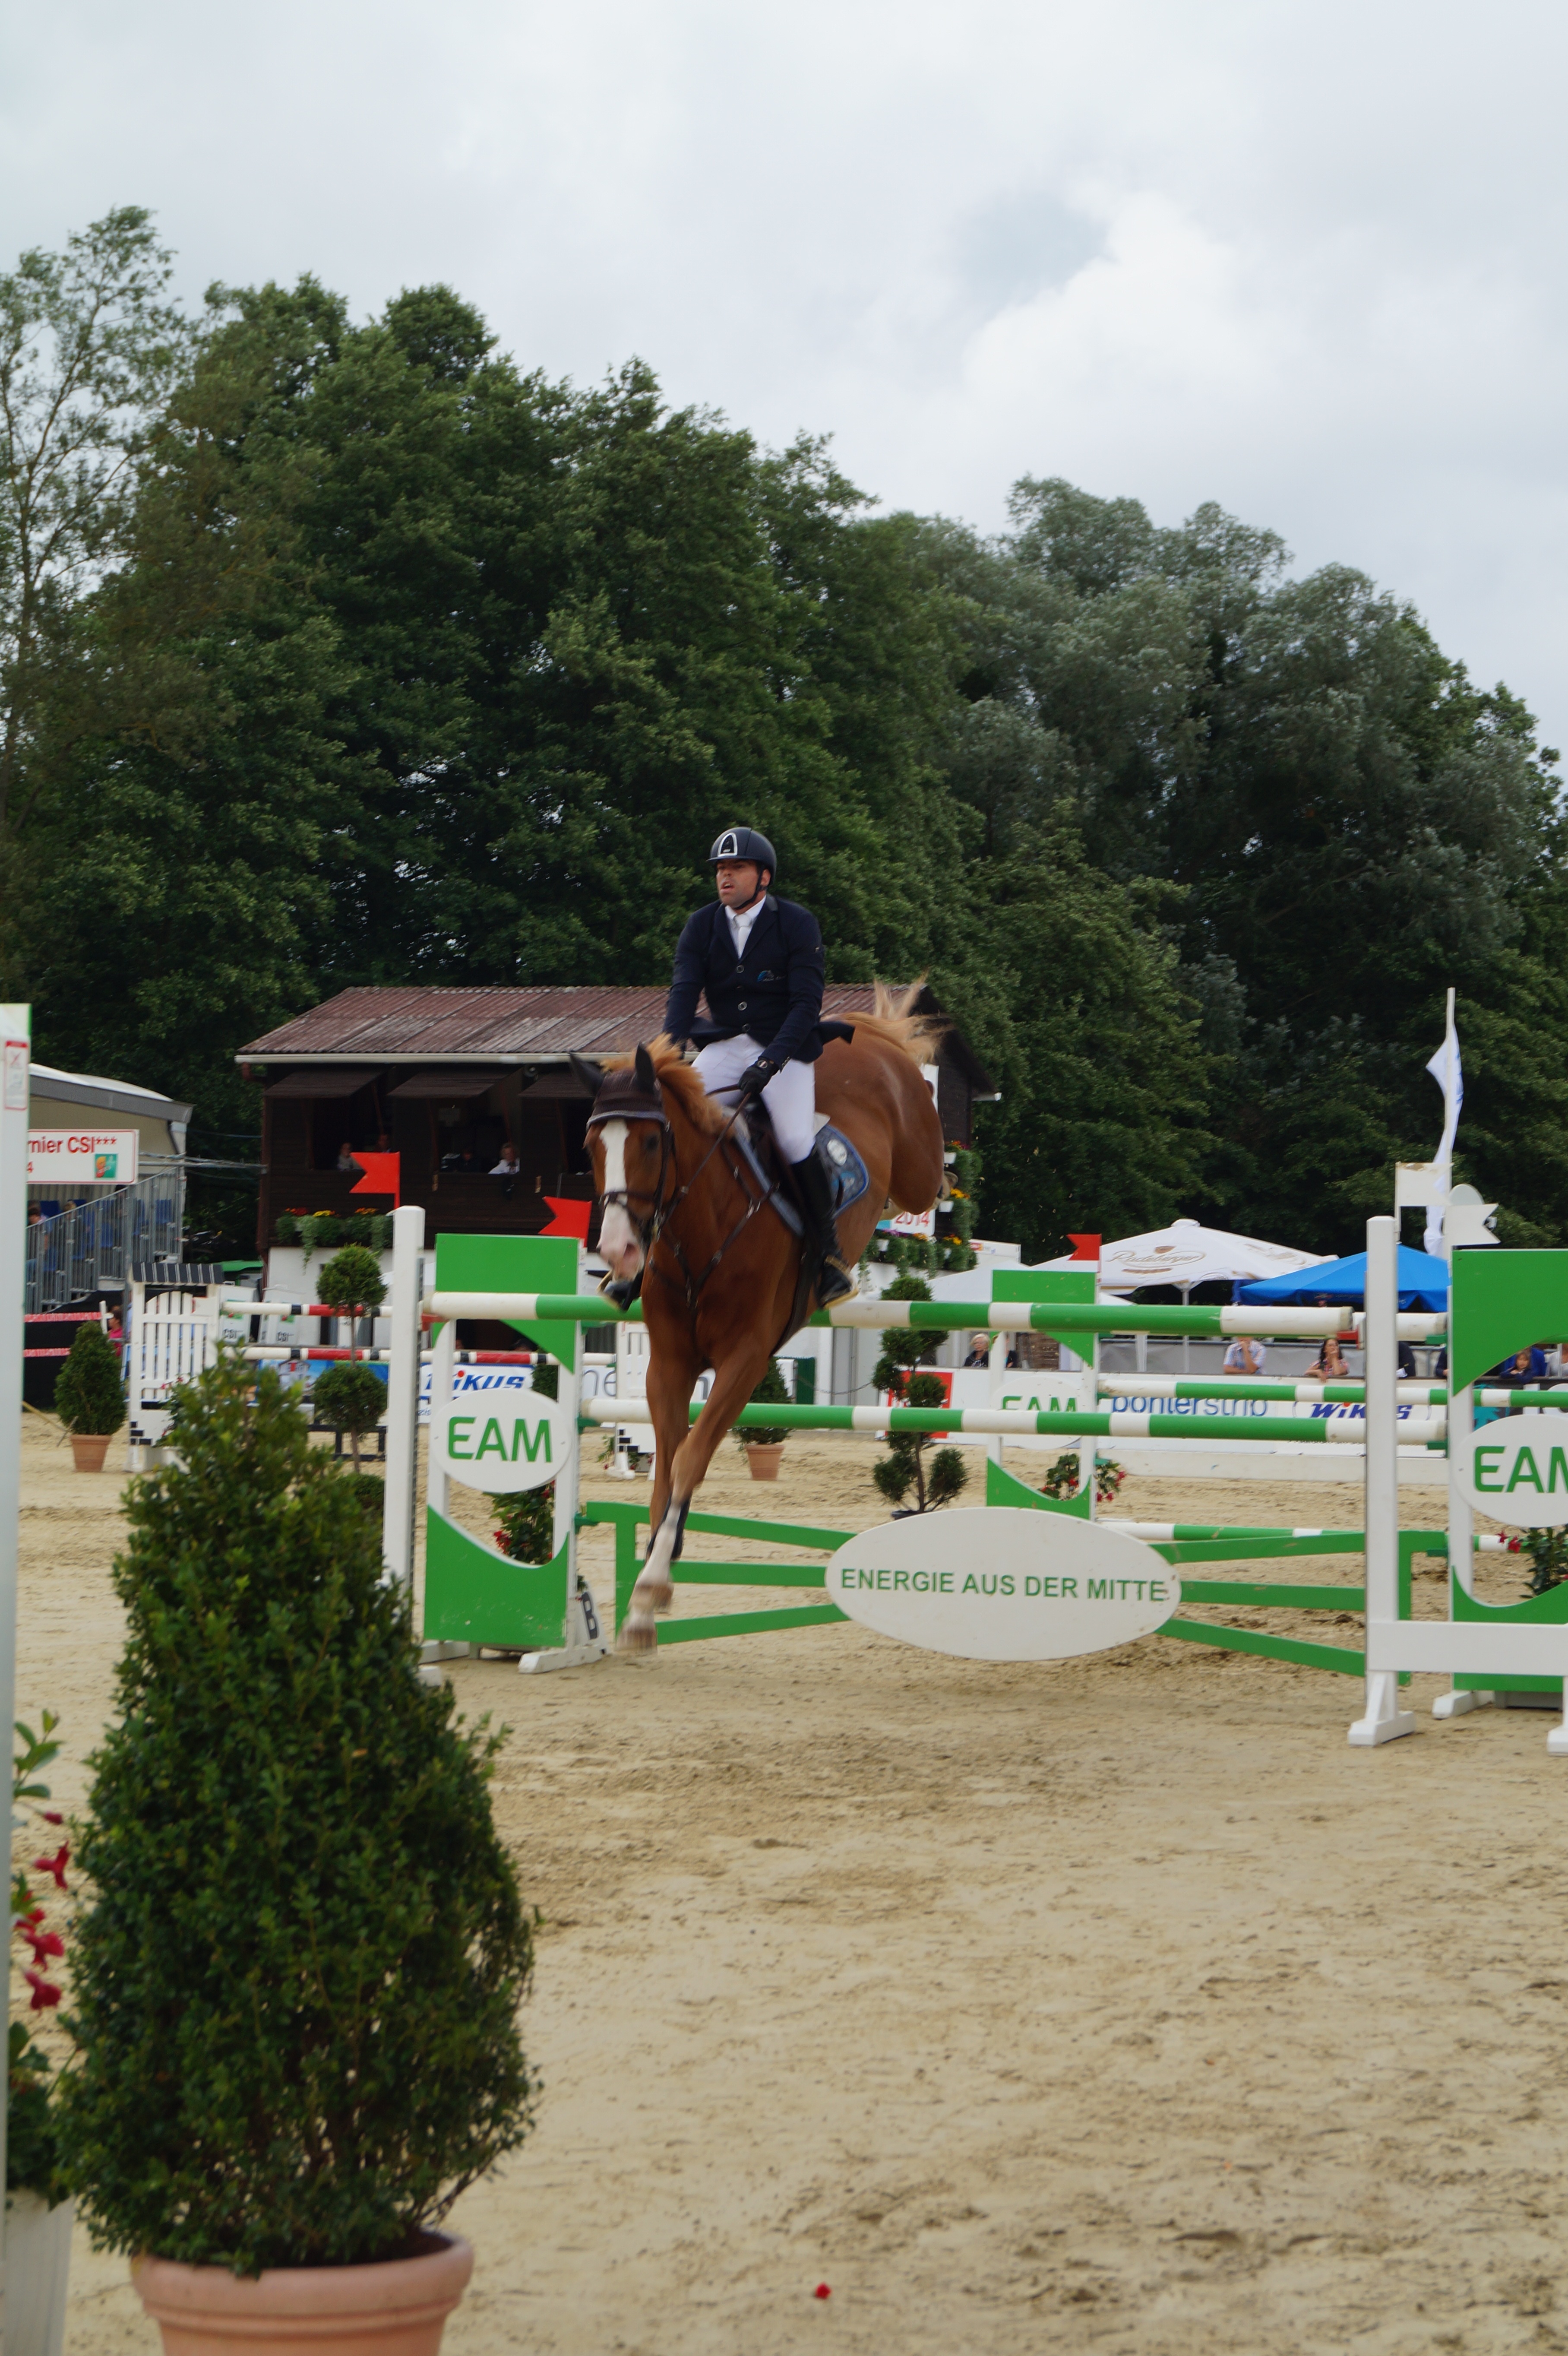
person, jump, recreation, jumping, horse, brown, ride, movement, equestrian, competition, sporty, sports, tournament, reiter, equestrianism, physical exercise, eventing, show jumping, parcours, tournament ride, outdoor recreation, horse like mammal, human action, animal sports, english riding, equestrian sport